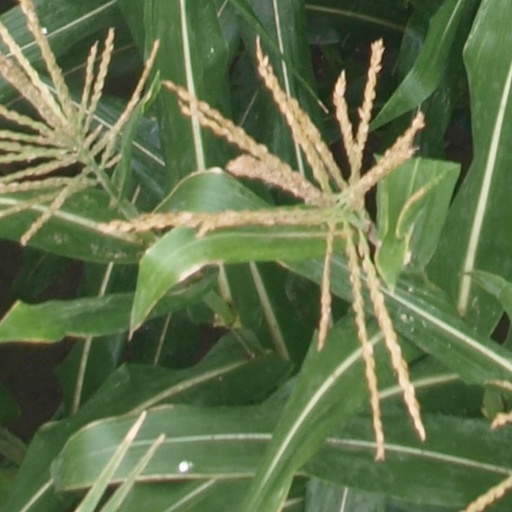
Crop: maize; corn